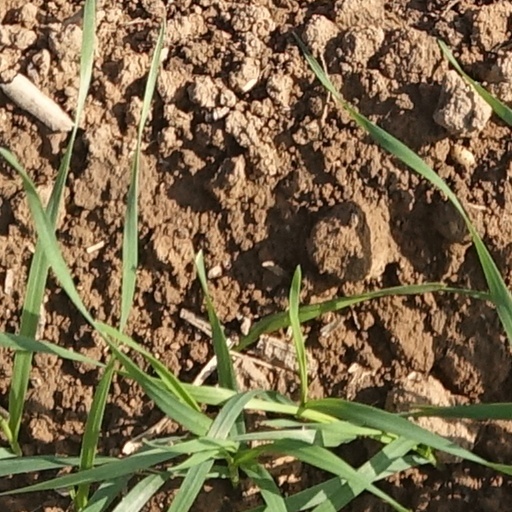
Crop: wheat